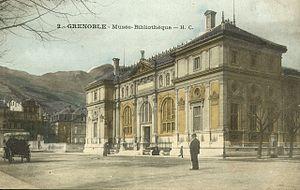
Musée-bibliothèque de Grenoble avant 1900 car on ne voit pas les rails de la ligne du tramway Gare-Saint-Roch inauguré le 9 août 1900.
La liste des musées de l'Isère présente les musées du département français de l'Isère.
Léon Marie Eugène de Beylié né le 26 novembre 1849 à Strasbourg et mort le 15 juillet 1910 près du passage de Tha-Dua sur le fleuve Mékong est un général de brigade, archéologue et mécène français.